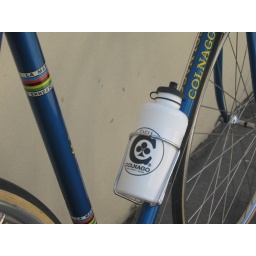
Original factory issue ALE water bottle on the much prefered by the pros,theTA steel water bottle cage